Finch (American band)

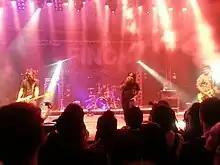
Finch performing in 2014

Finch is an American post-hardcore/alternative rock band from Temecula, California. The band is best known for their single "What It Is to Burn" from the album of the same name (2002). Their second album, "Say Hello to Sunshine" (2005), peaked within the top 30 on the "Billboard" 200. Following setbacks within the group, they released the album "Back to Oblivion" (2014).